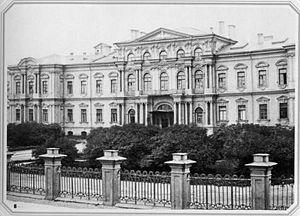
Comte Pavel Nikolaïevitch Ignatiev, en russe : граф Павел Николаевич Игнатьев, est né le 18 juin 1797 et mort le 1ᵉʳ janvier 1880 Saint-Pétersbourg.